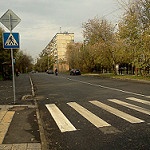
Scene: Outdoor